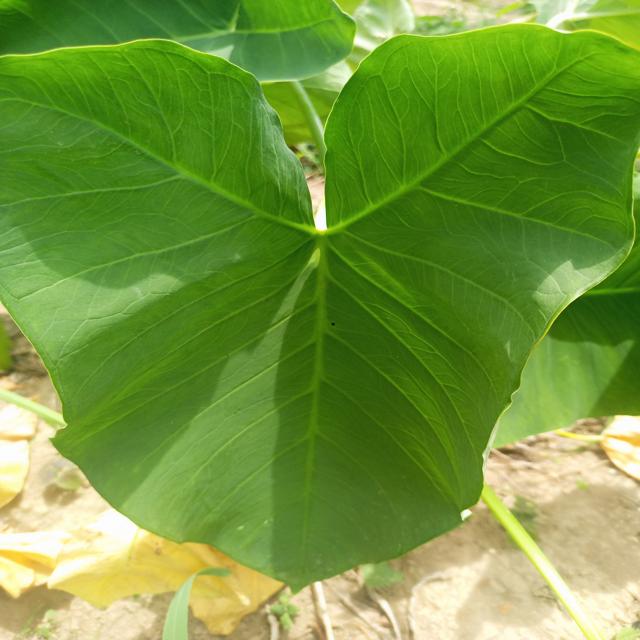
Label: Healthy